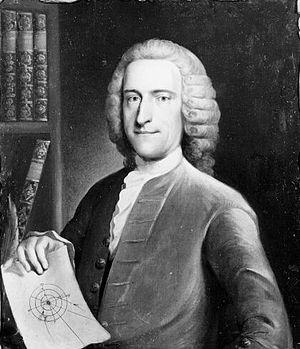
William Whiston est un théologien, un historien et un mathématicien anglais. C'est sans doute pour sa traduction des œuvres de Flavius Josèphe telles les Antiquités judaïques, pour son livre A New Theory of the Earth et pour son arianisme qu'il est le plus connu.